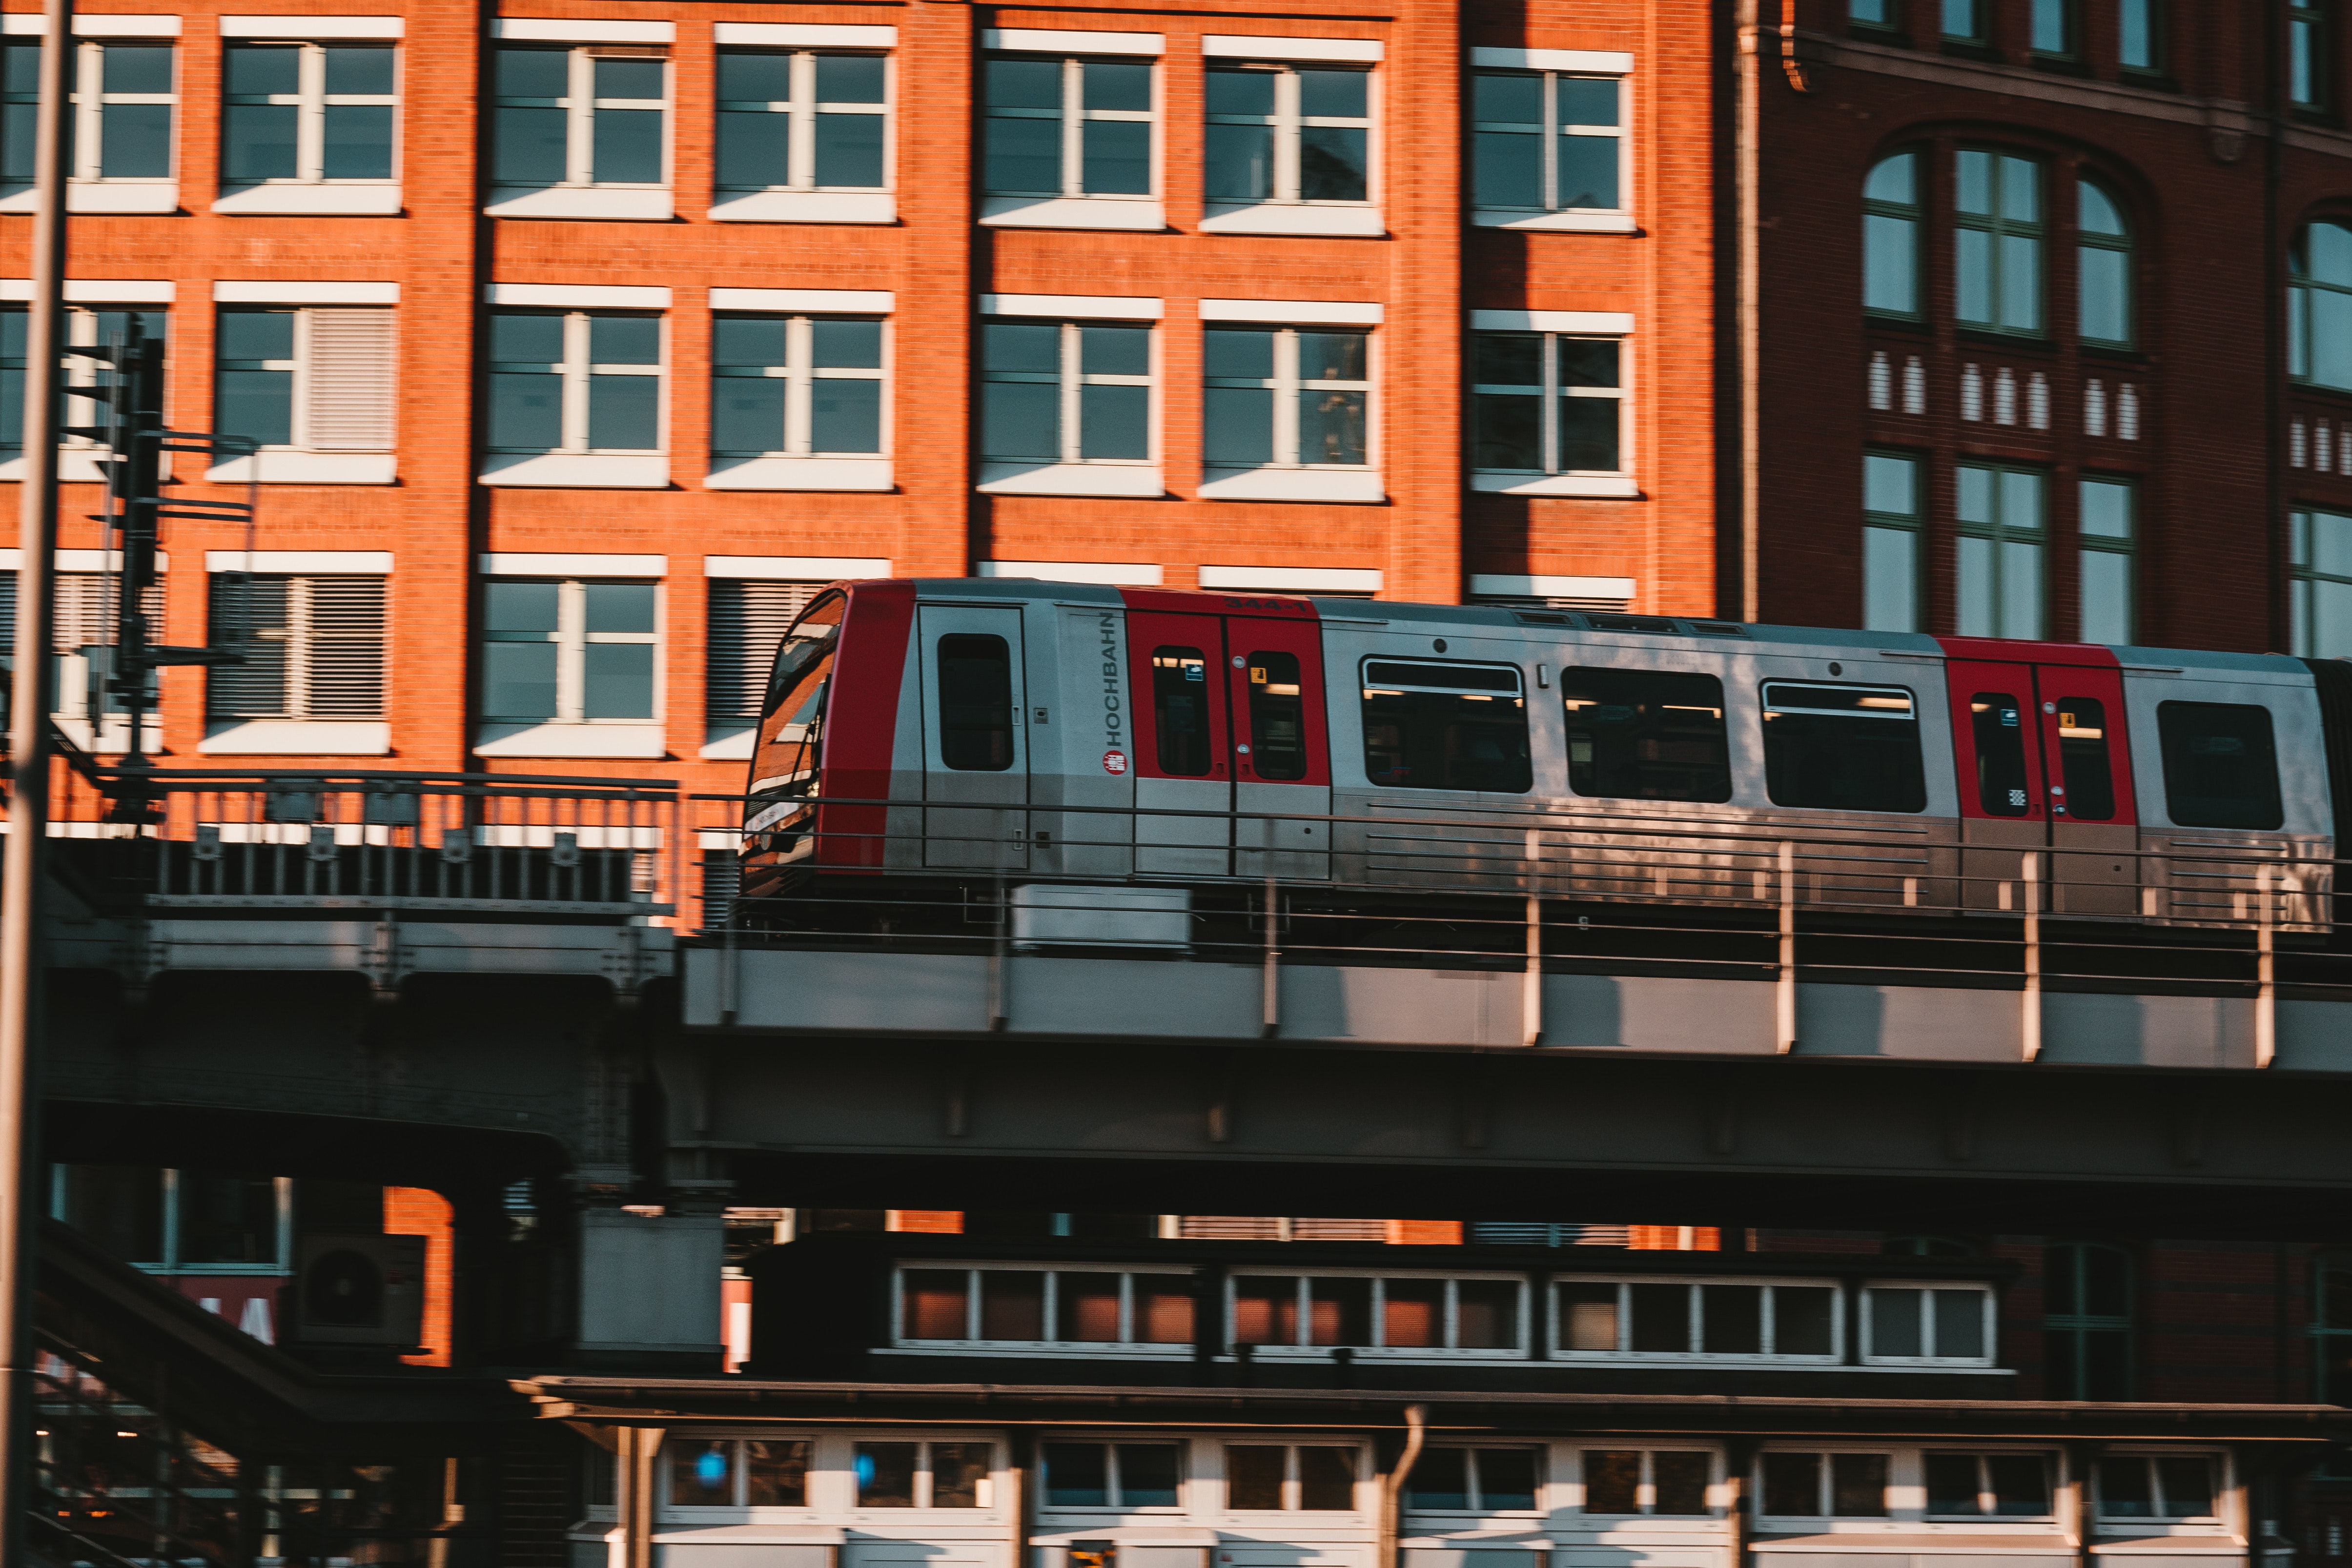
urban area, architecture, waterway, transport, metropolitan area, city, human settlement, building, mixed use, downtown, reflection, vehicle, facade, canal, metropolis, window, channel, apartment, condominium, residential area